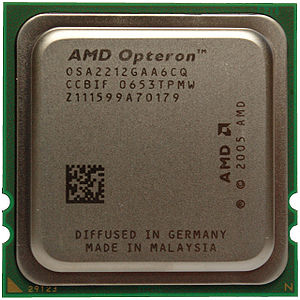
Opteron
AMD Opteron
Opteron er AMD's linje af x86-64 serverprocessorer.